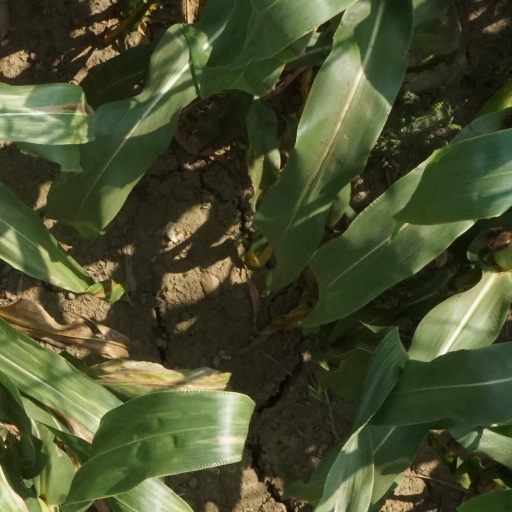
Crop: maize; corn